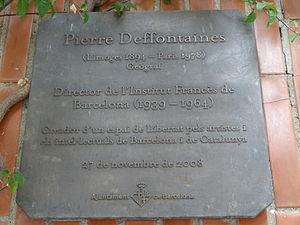
Institut Français, Barcelona.
Pierre Deffontaines est né le 21 février 1894 à Limoges et décédé le 25 novembre 1978 à Paris est un géographe français.